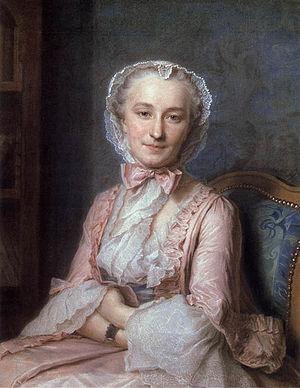
Marie Sallé (1707–1756), danseuse française Русский: Мария Салле (1707–1756), французская танцовщица
Maurice-Quentin de La Tour né le 5 septembre 1704 à Saint-Quentin, où il est mort le 17 février 1788, est un portraitiste pastelliste français.
Le musée Calouste-Gulbenkian est un musée situé à Lisbonne. Porteuse, la fondation Calouste-Gulbenkian fut fondée selon les dernières volontés de l'homme d'affaires arménien Calouste Gulbenkian, entre autres afin d'abriter et de présenter au public ses collections privées composées de plus de 6 000 pièces dont 1 000 font partie de l'exposition permanente.
Marie Sallé, née à La Rochelle le 17 avril 1709 et morte à Paris le 27 juillet 1756, est une danseuse française.